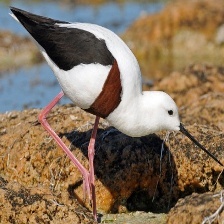
Species: BANDED STILT
Scientific name: CLADORHYNCHUS LEUCOCEPHALUS